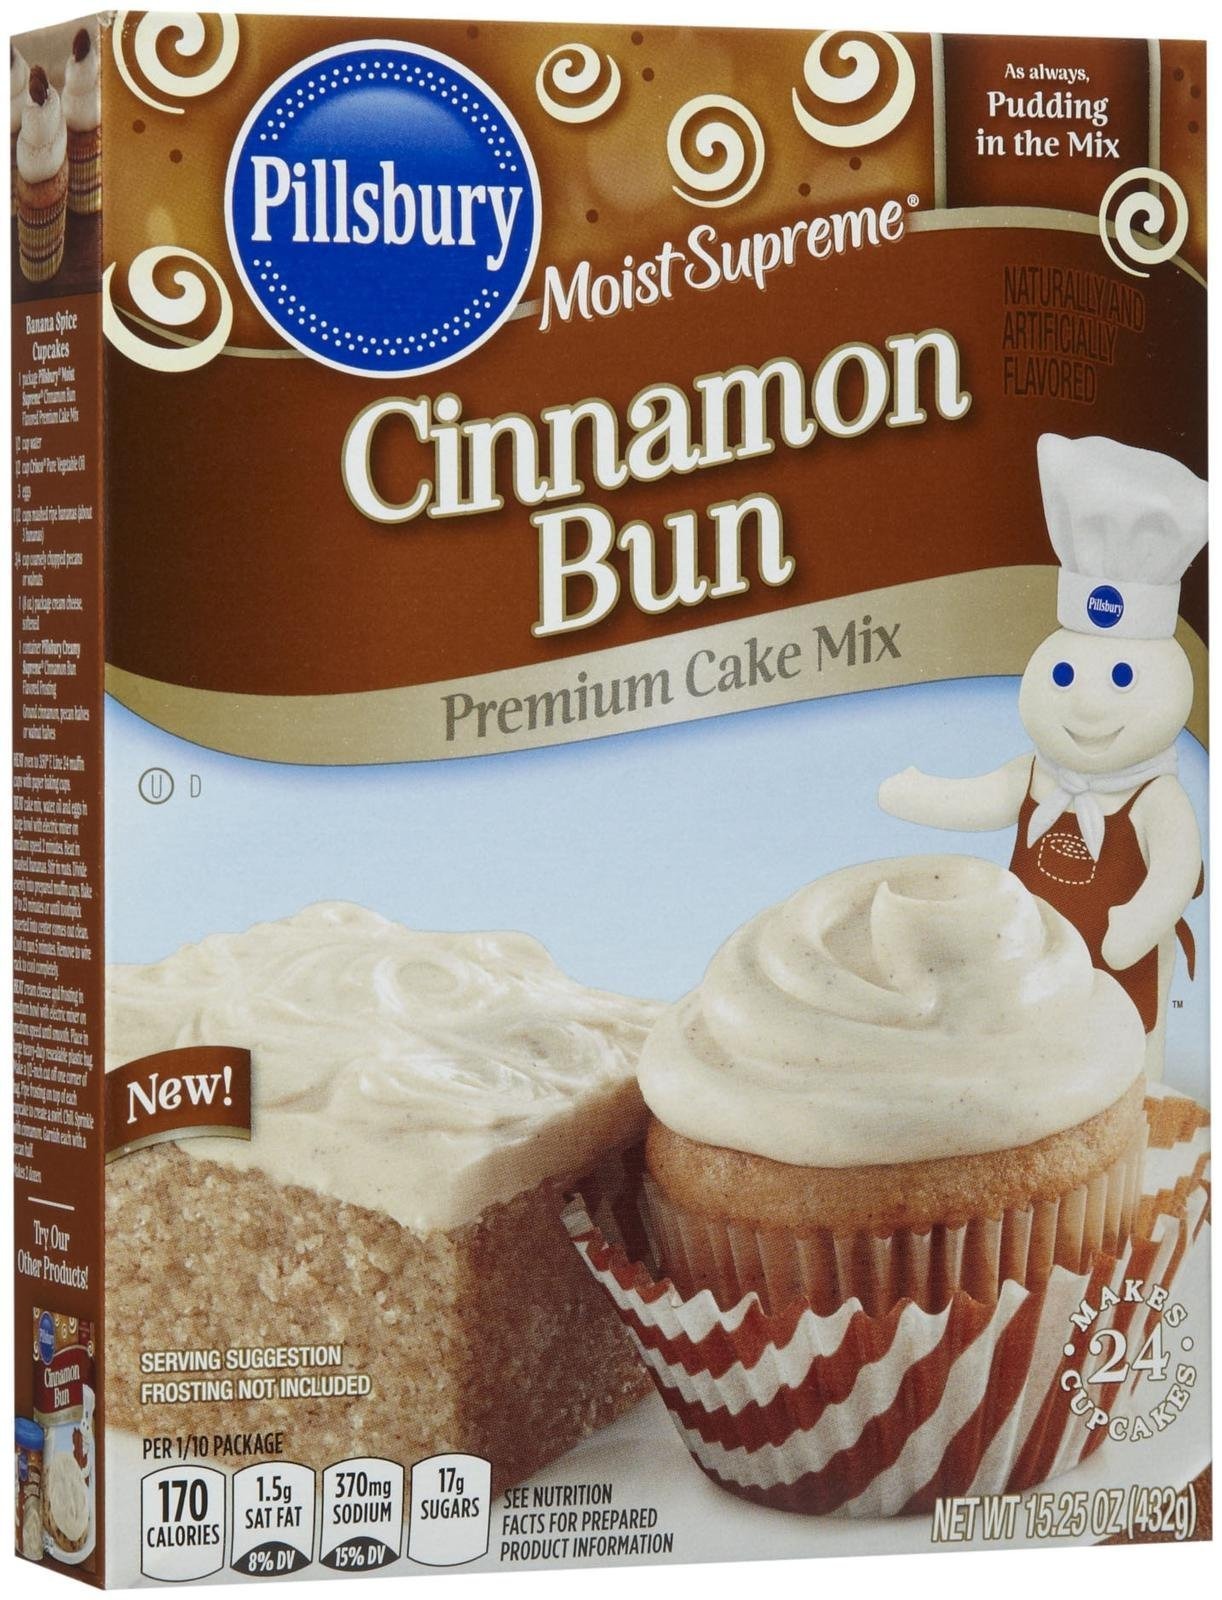
Item Name: Pillsbury Moist Supreme Premium Cake Mix - Cinnamon Bun - 15.25 oz
Bullet Point: Pillsbury Moist Supreme Premium Cake Mix - Cinnamon Bun - 15.25 oz
Product Description: Cake Mixes
Value: 15.25
Unit: ounce

Price: 4.03